Gaddang people

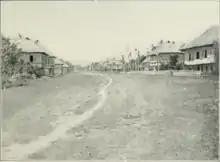
Main street of Solano, NV – circa 1904

On December 10, 1941, elements of the Japanese 14th Army landed at Aparri, Cagayan and marched inland to take Tuguegarao by the 12th. Hapless regular Philippine Army (PA) units of the 11th Division surrendered or fled. While Gen.Homma's main force proceeded to Ilocos Norte along the coast, troops were deployed to administer the agriculturally rich Cagayan Valley and facilitate Japanese appropriation of food supplies (butchering of more than half of farmers' "carabao" for meat to feed their army) and farm equipment. Retreating US military destroyed communications infrastructure to prevent use by the Japanese invaders. By late 1942 reliable information, food, and other commodities for native residents of the Cagayan Valley region had become very scarce.